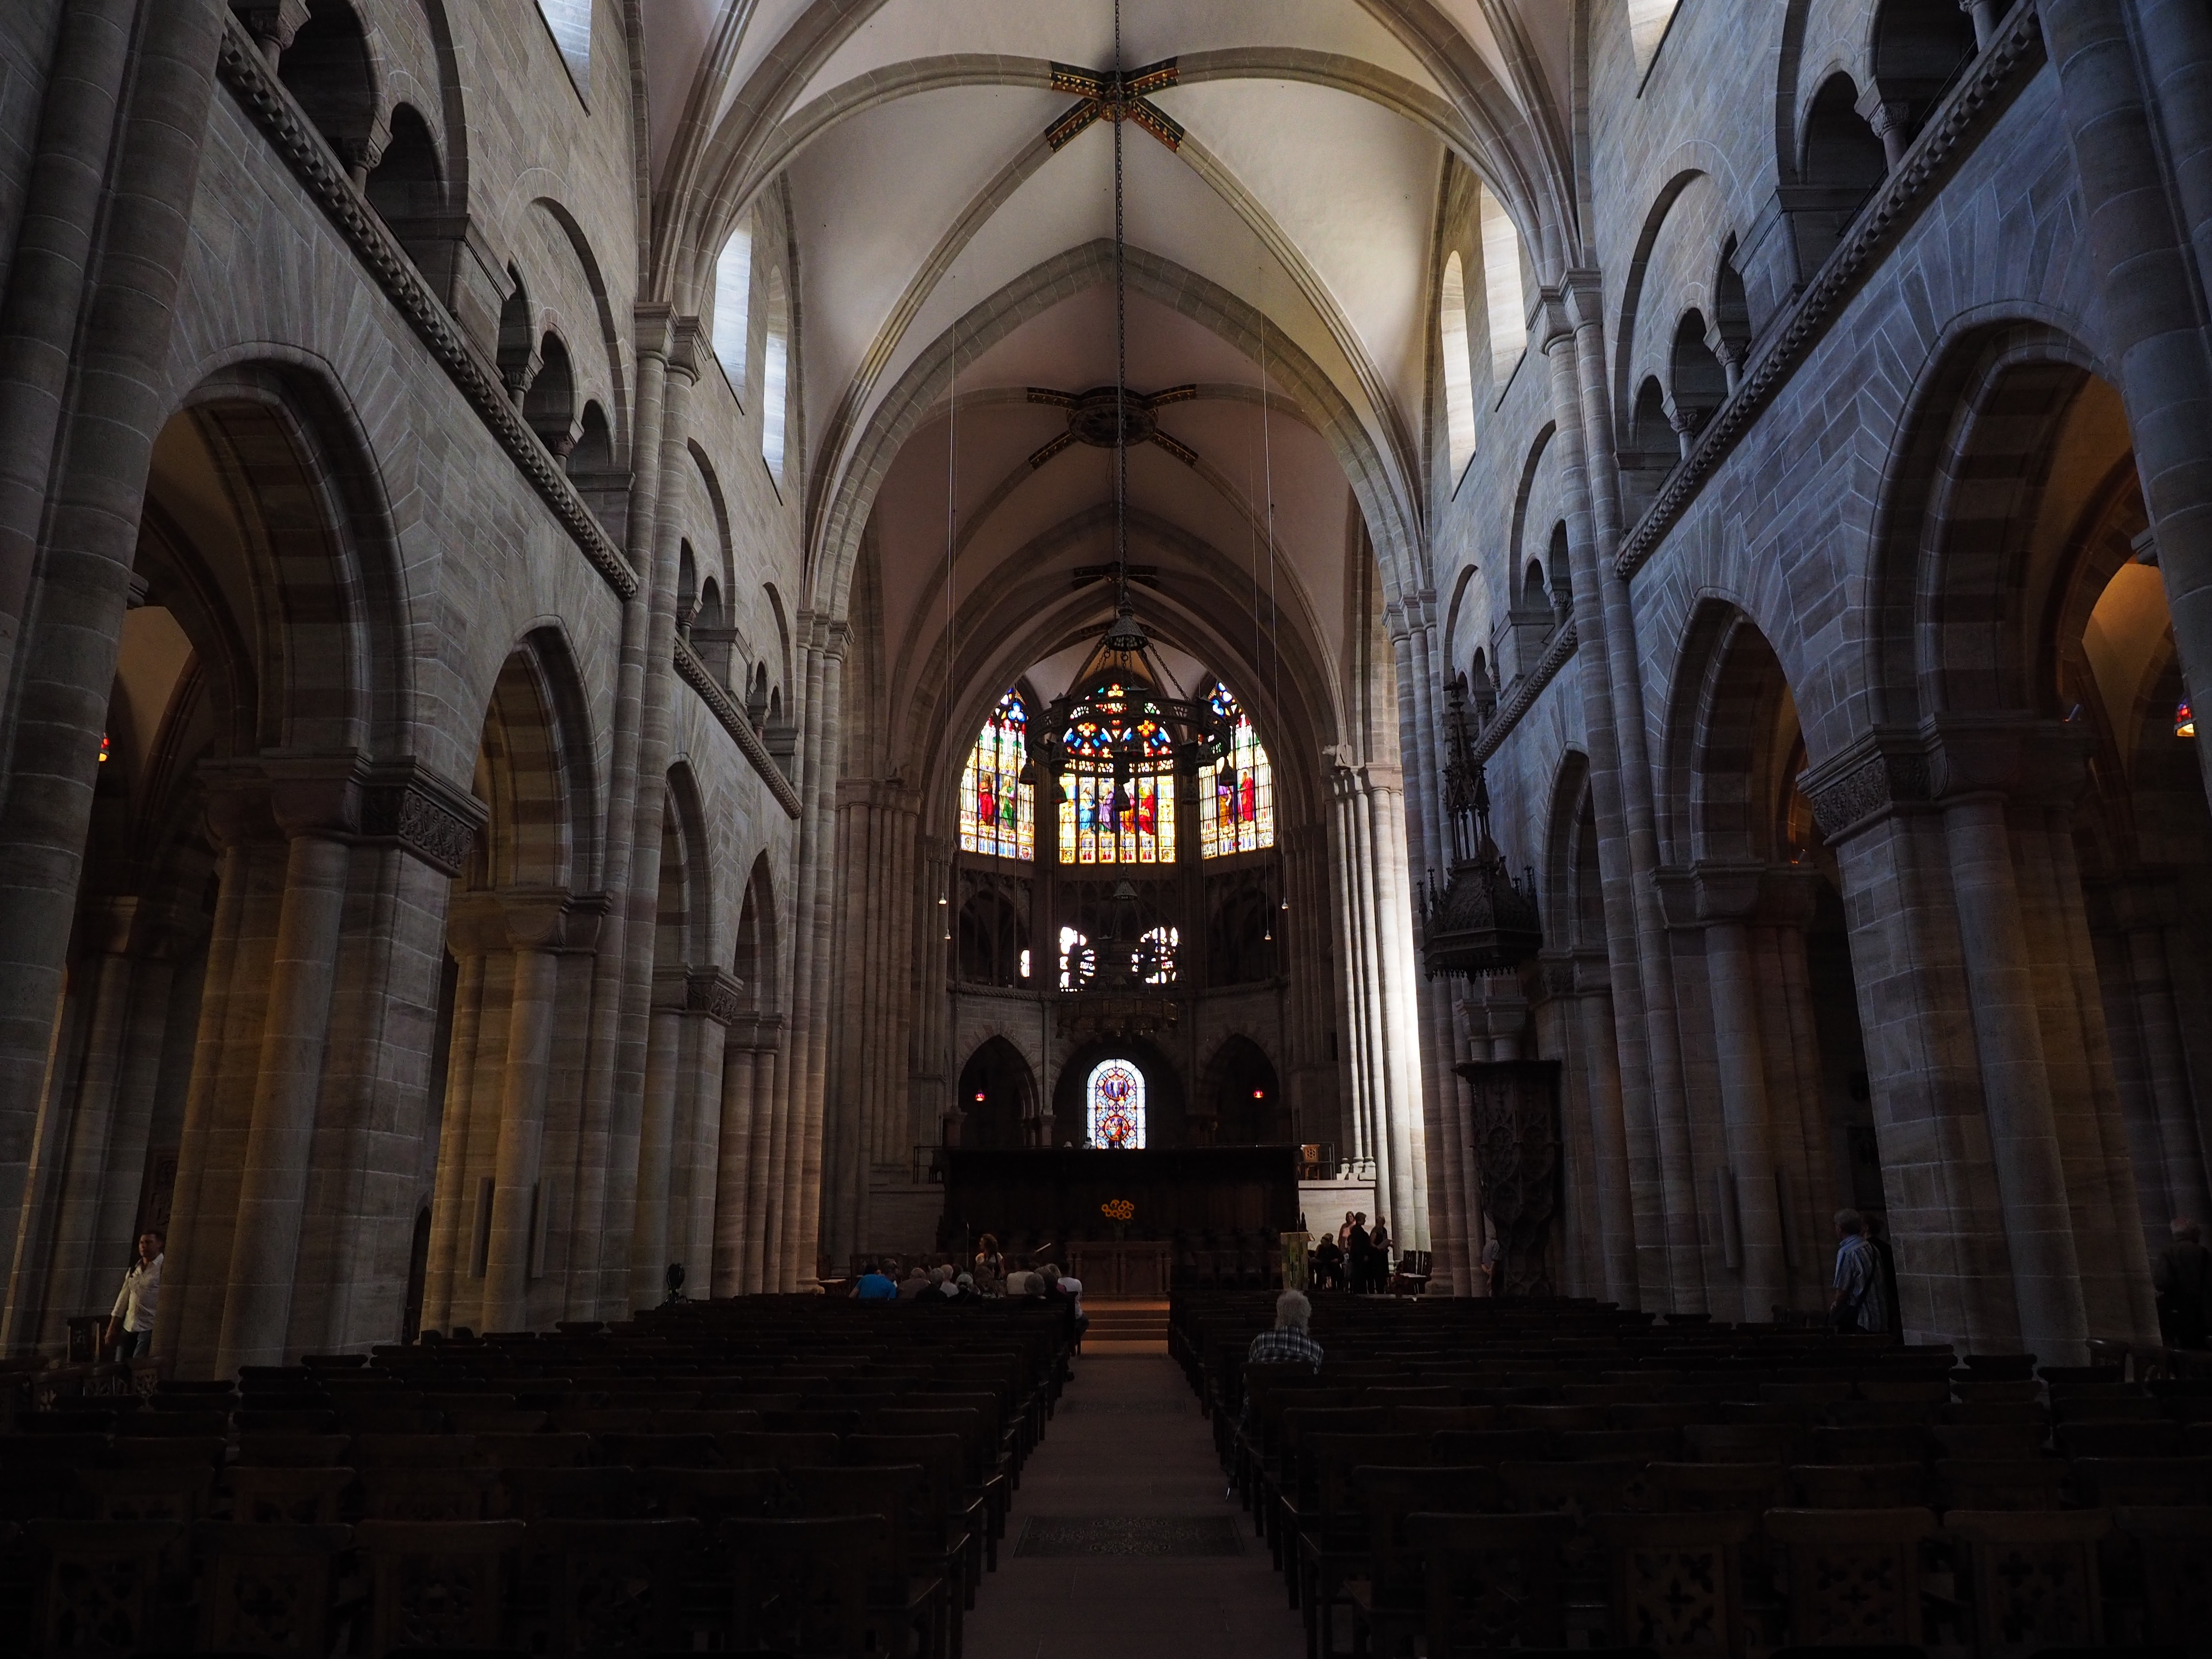
architecture, building, landmark, church, cathedral, chapel, place of worship, places of interest, towers, monastery, symmetry, abbey, basilica, basel, middle ages, gothic architecture, house of worship, sand stone, munster, double tower, church steeples, bishop church, basel cathedral, main attraction